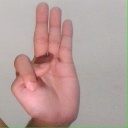
अक्षर: भ